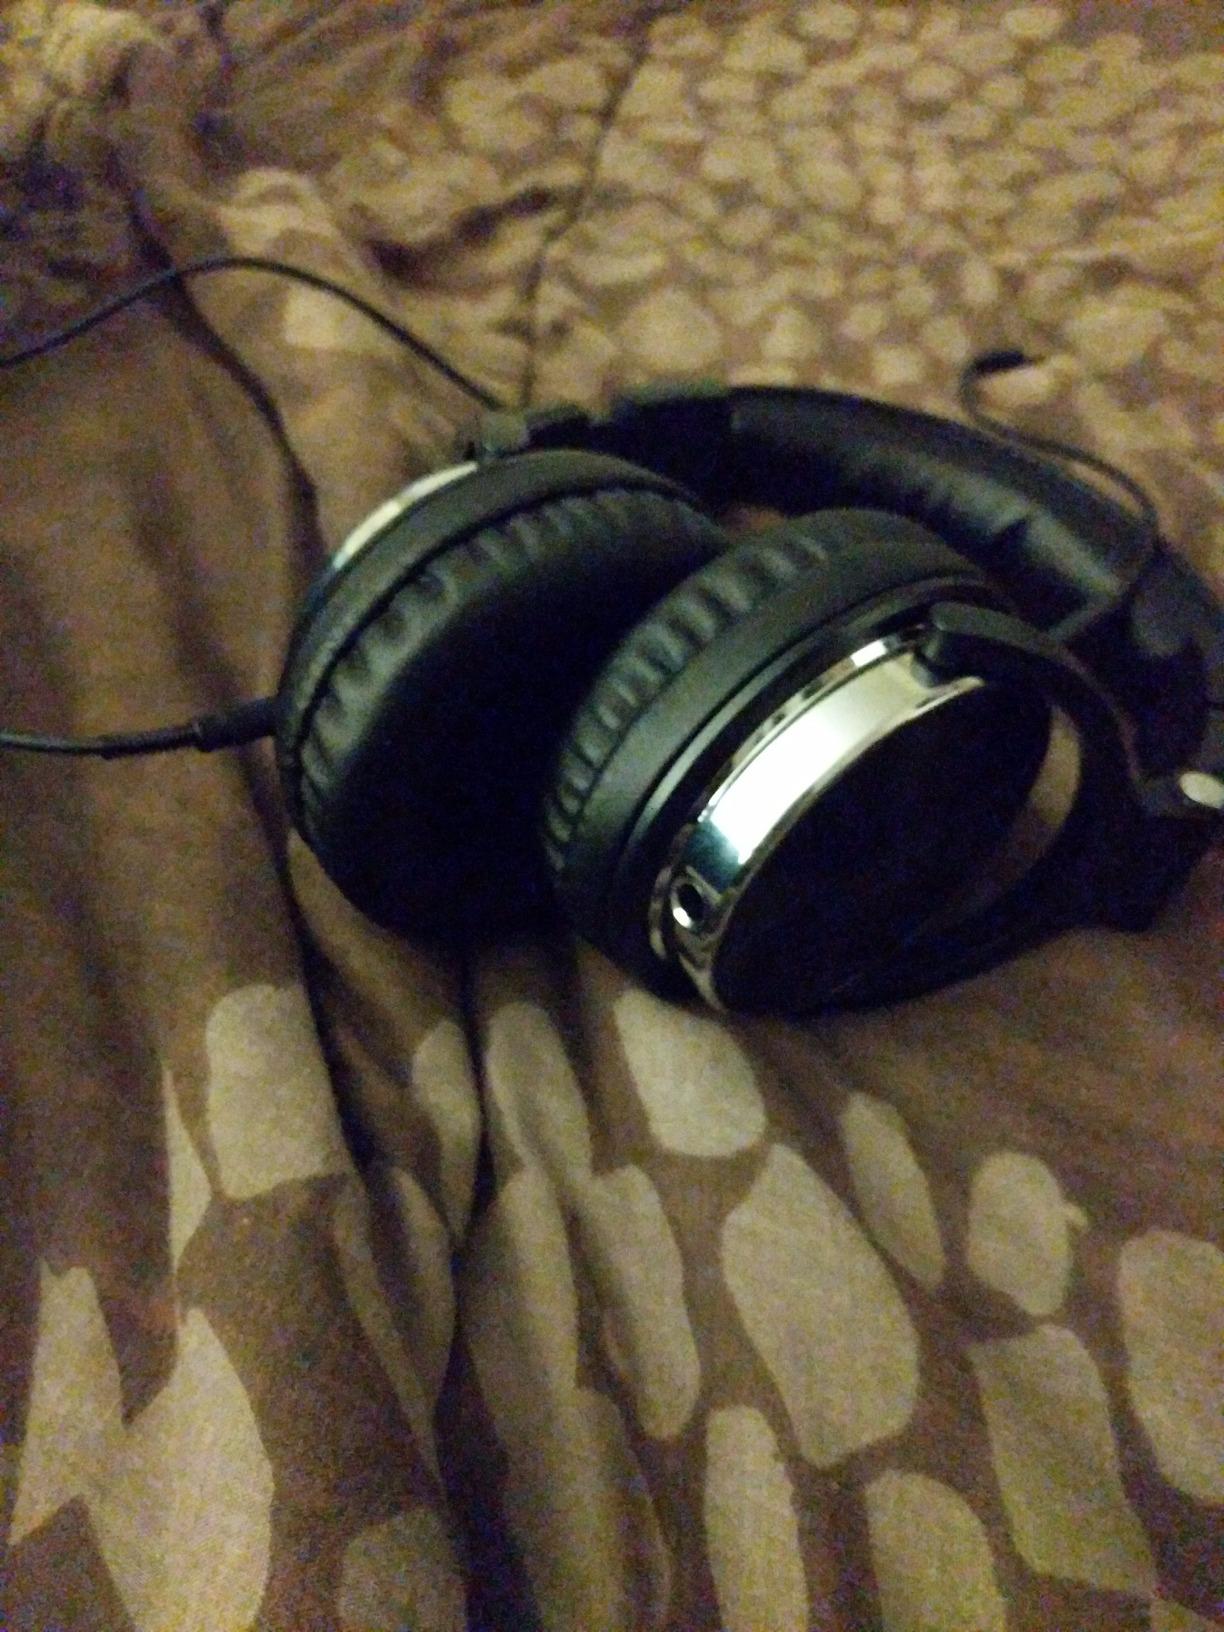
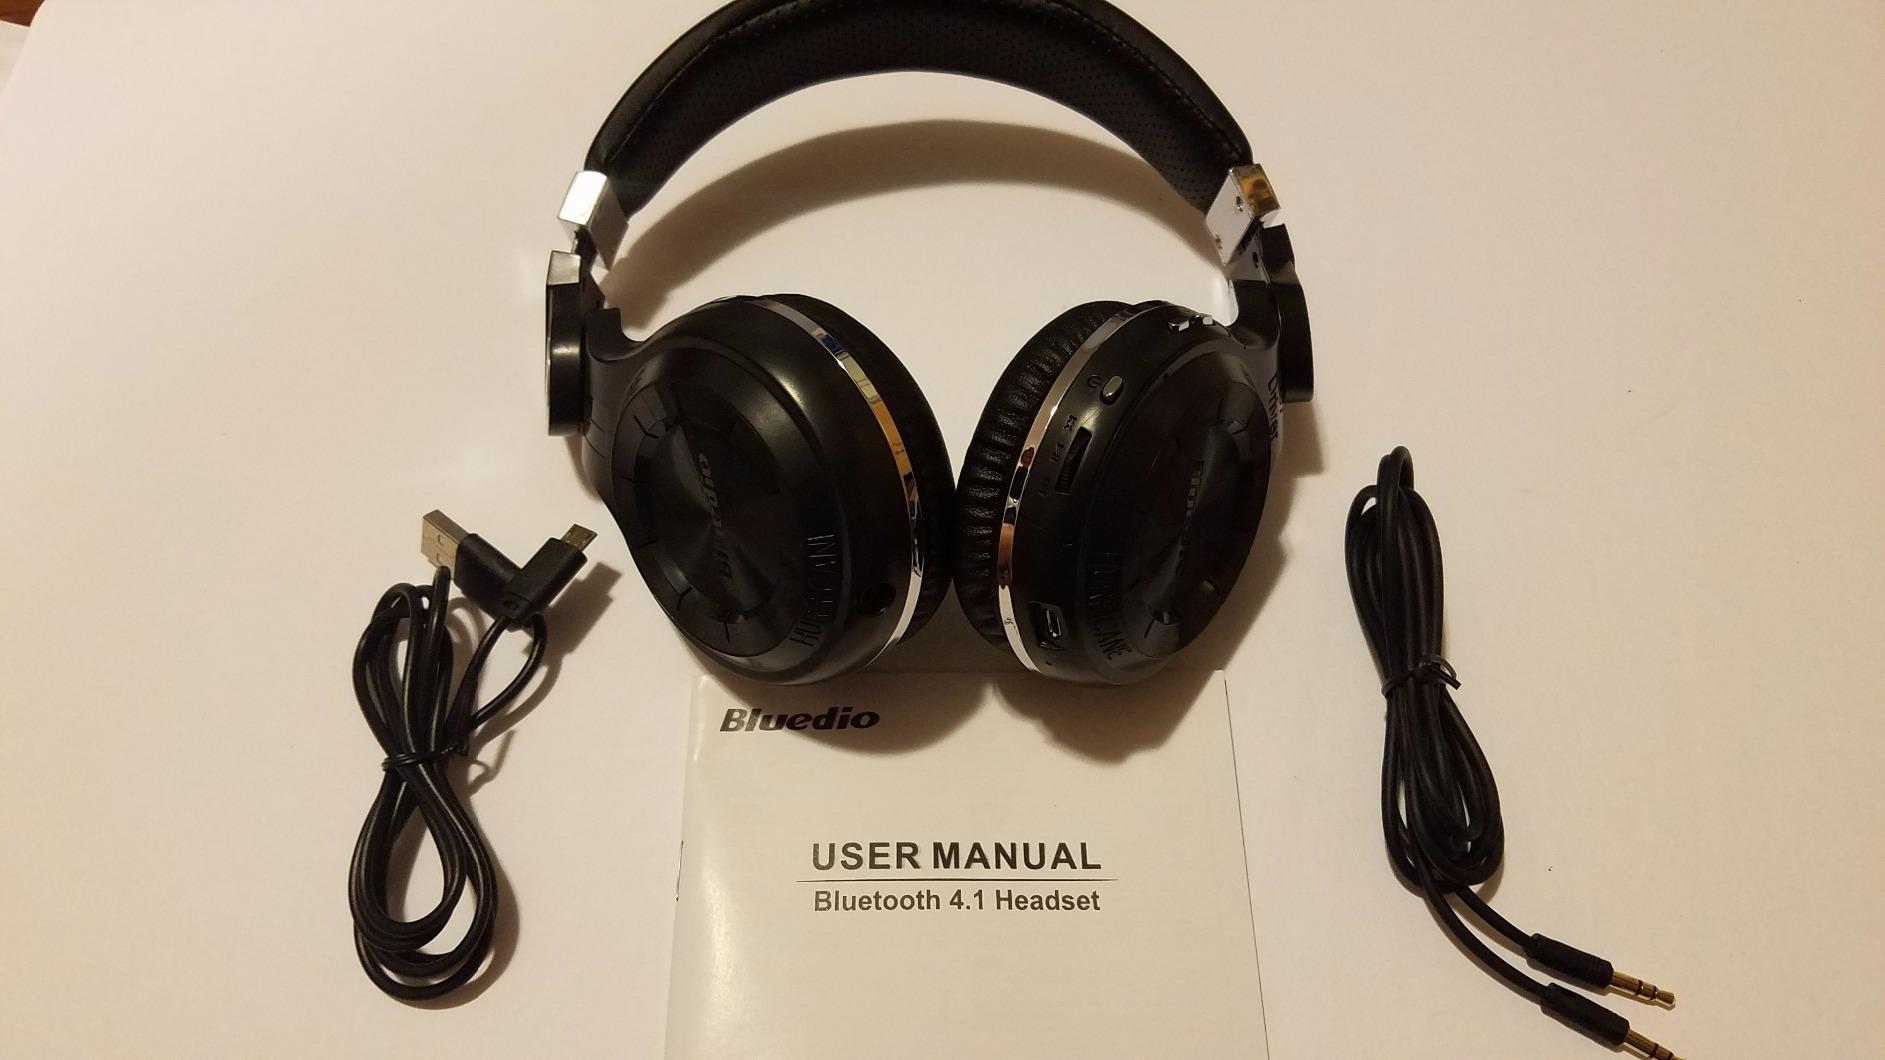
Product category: headphones
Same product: no